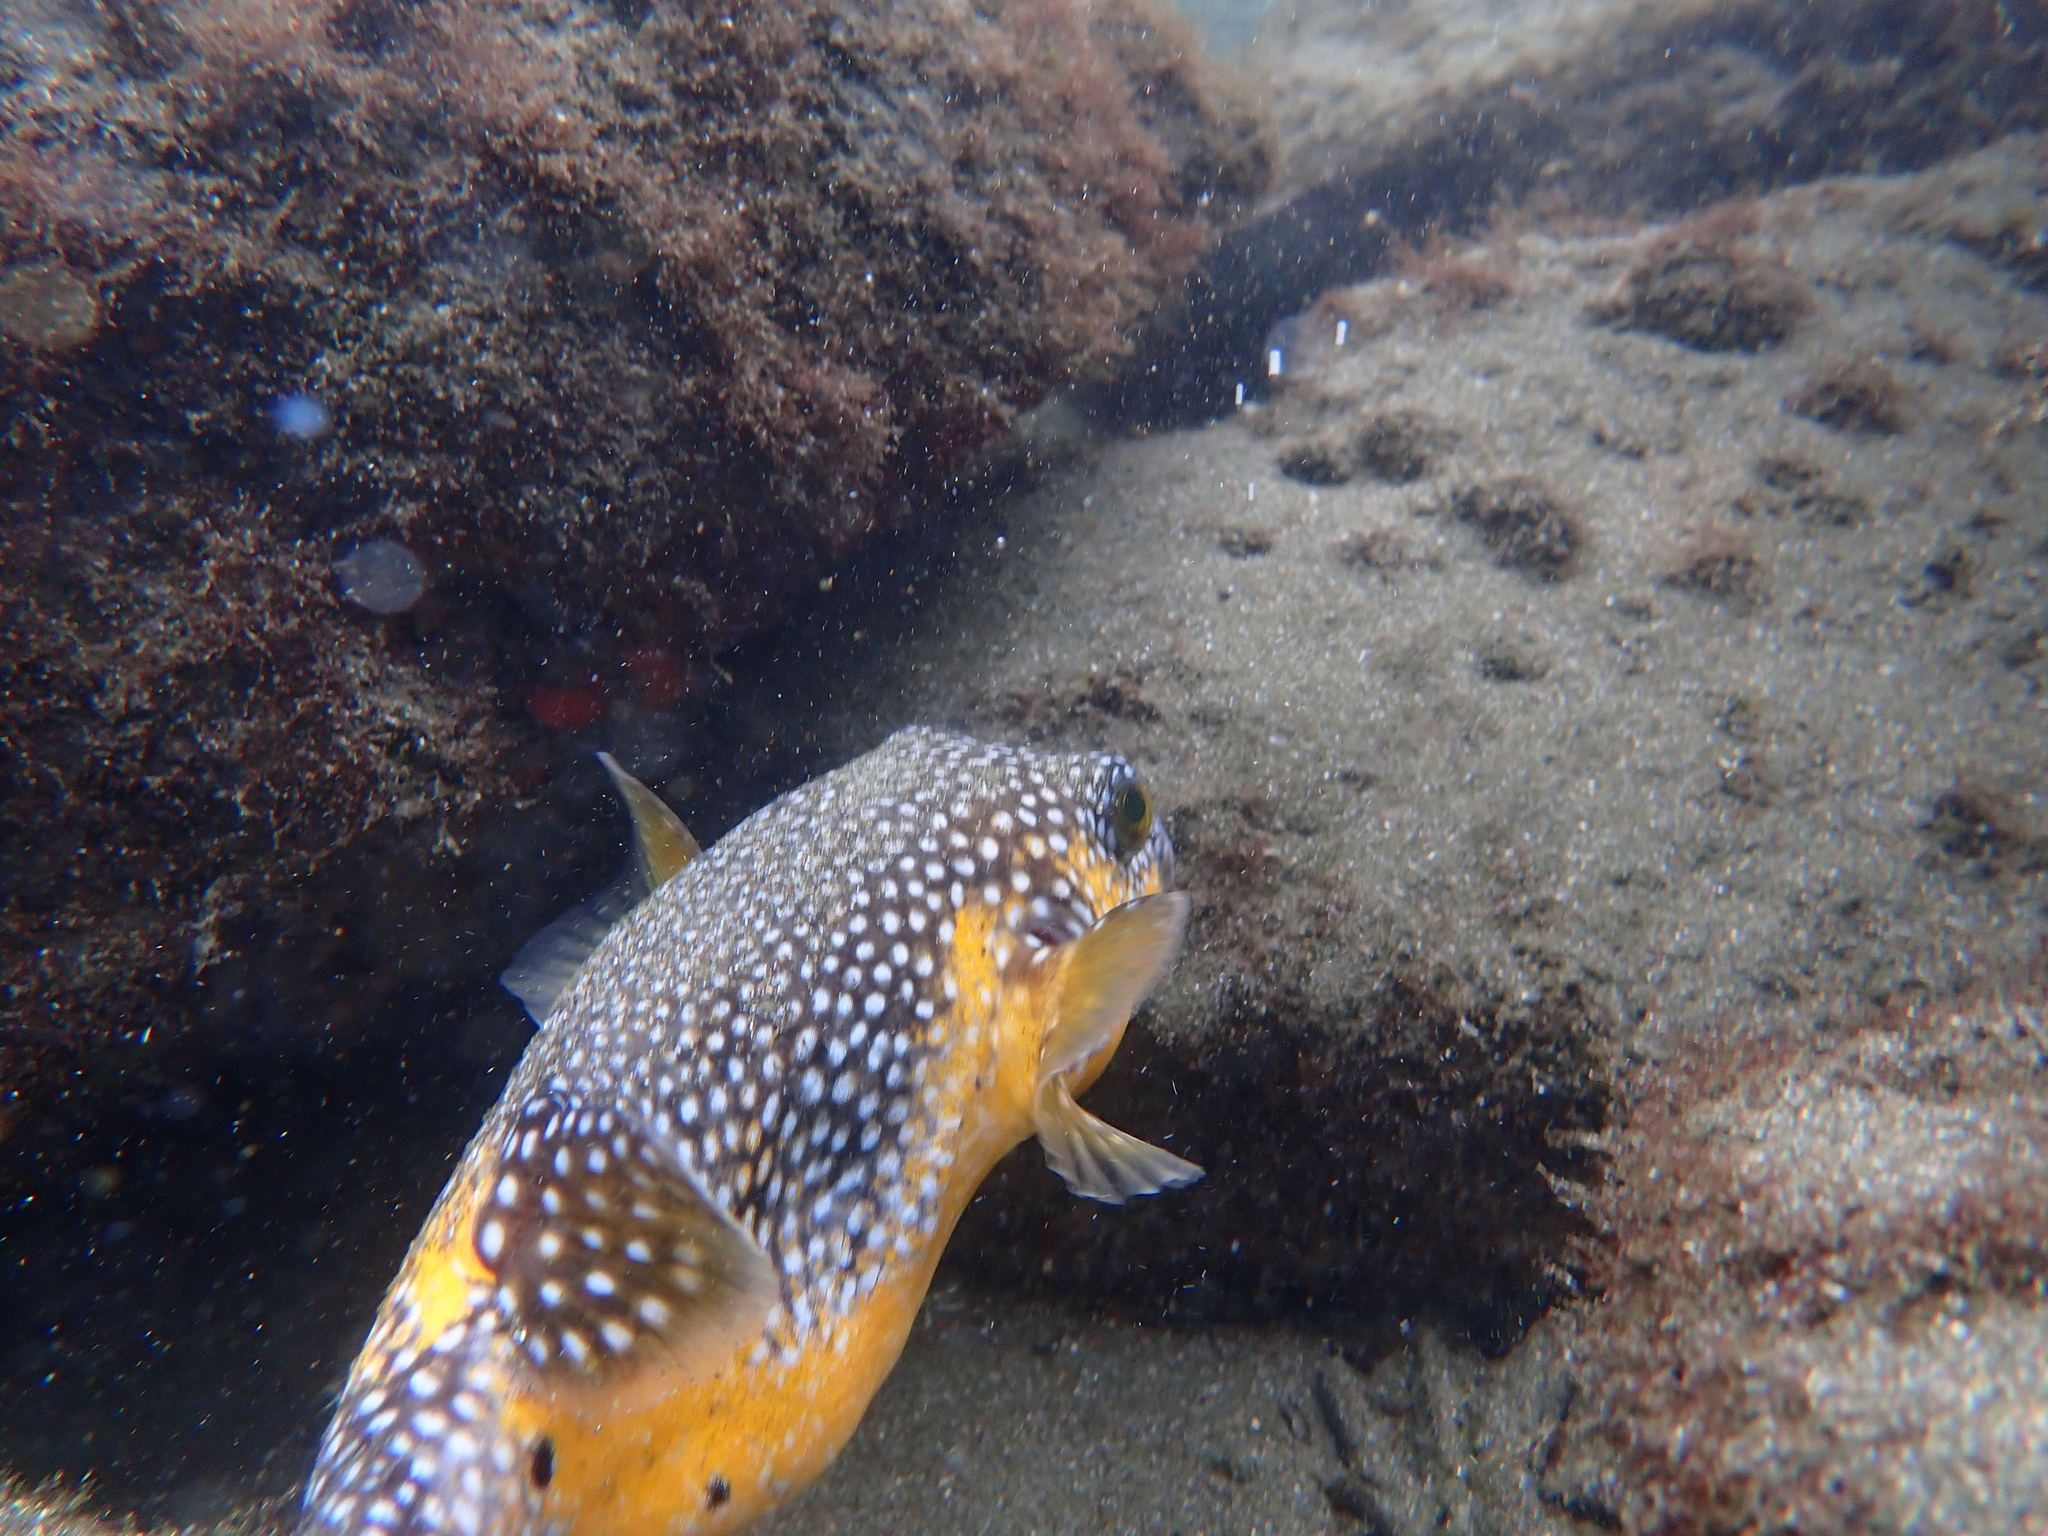
Arothron meleagris (Guineafowl Puffer)